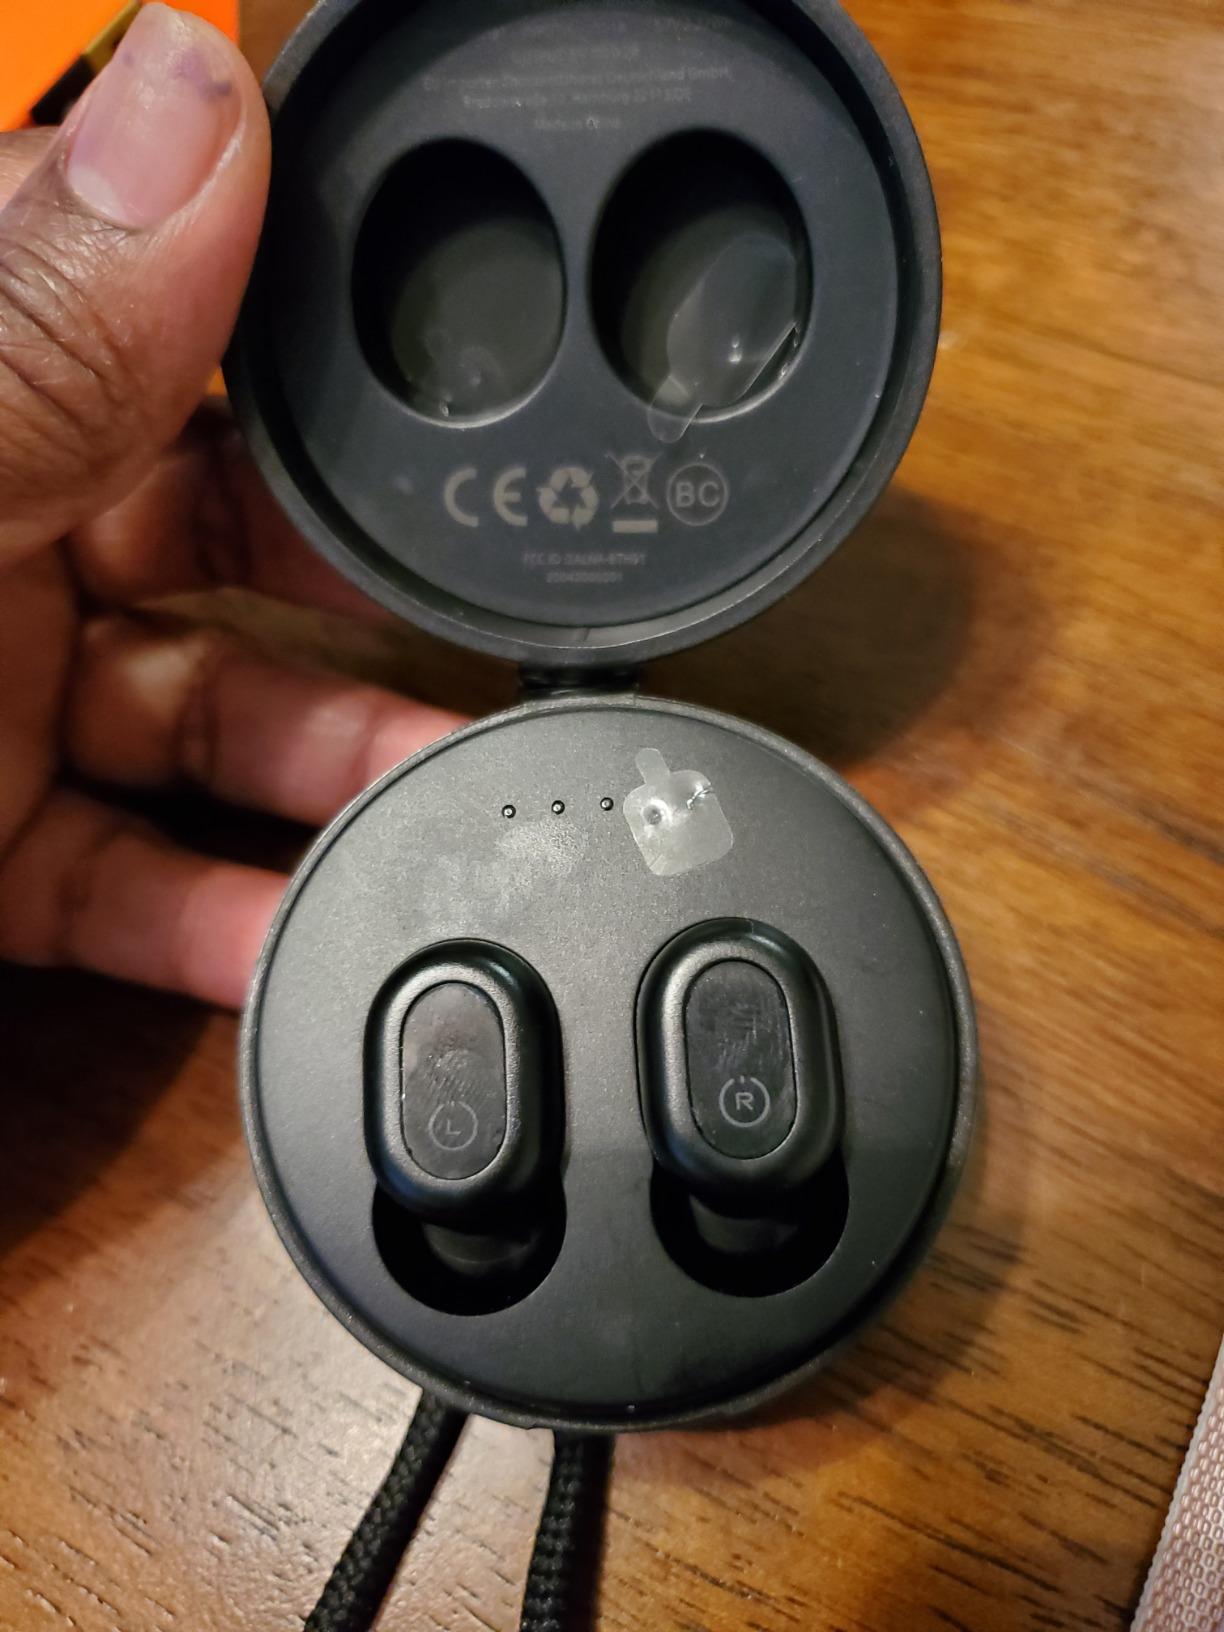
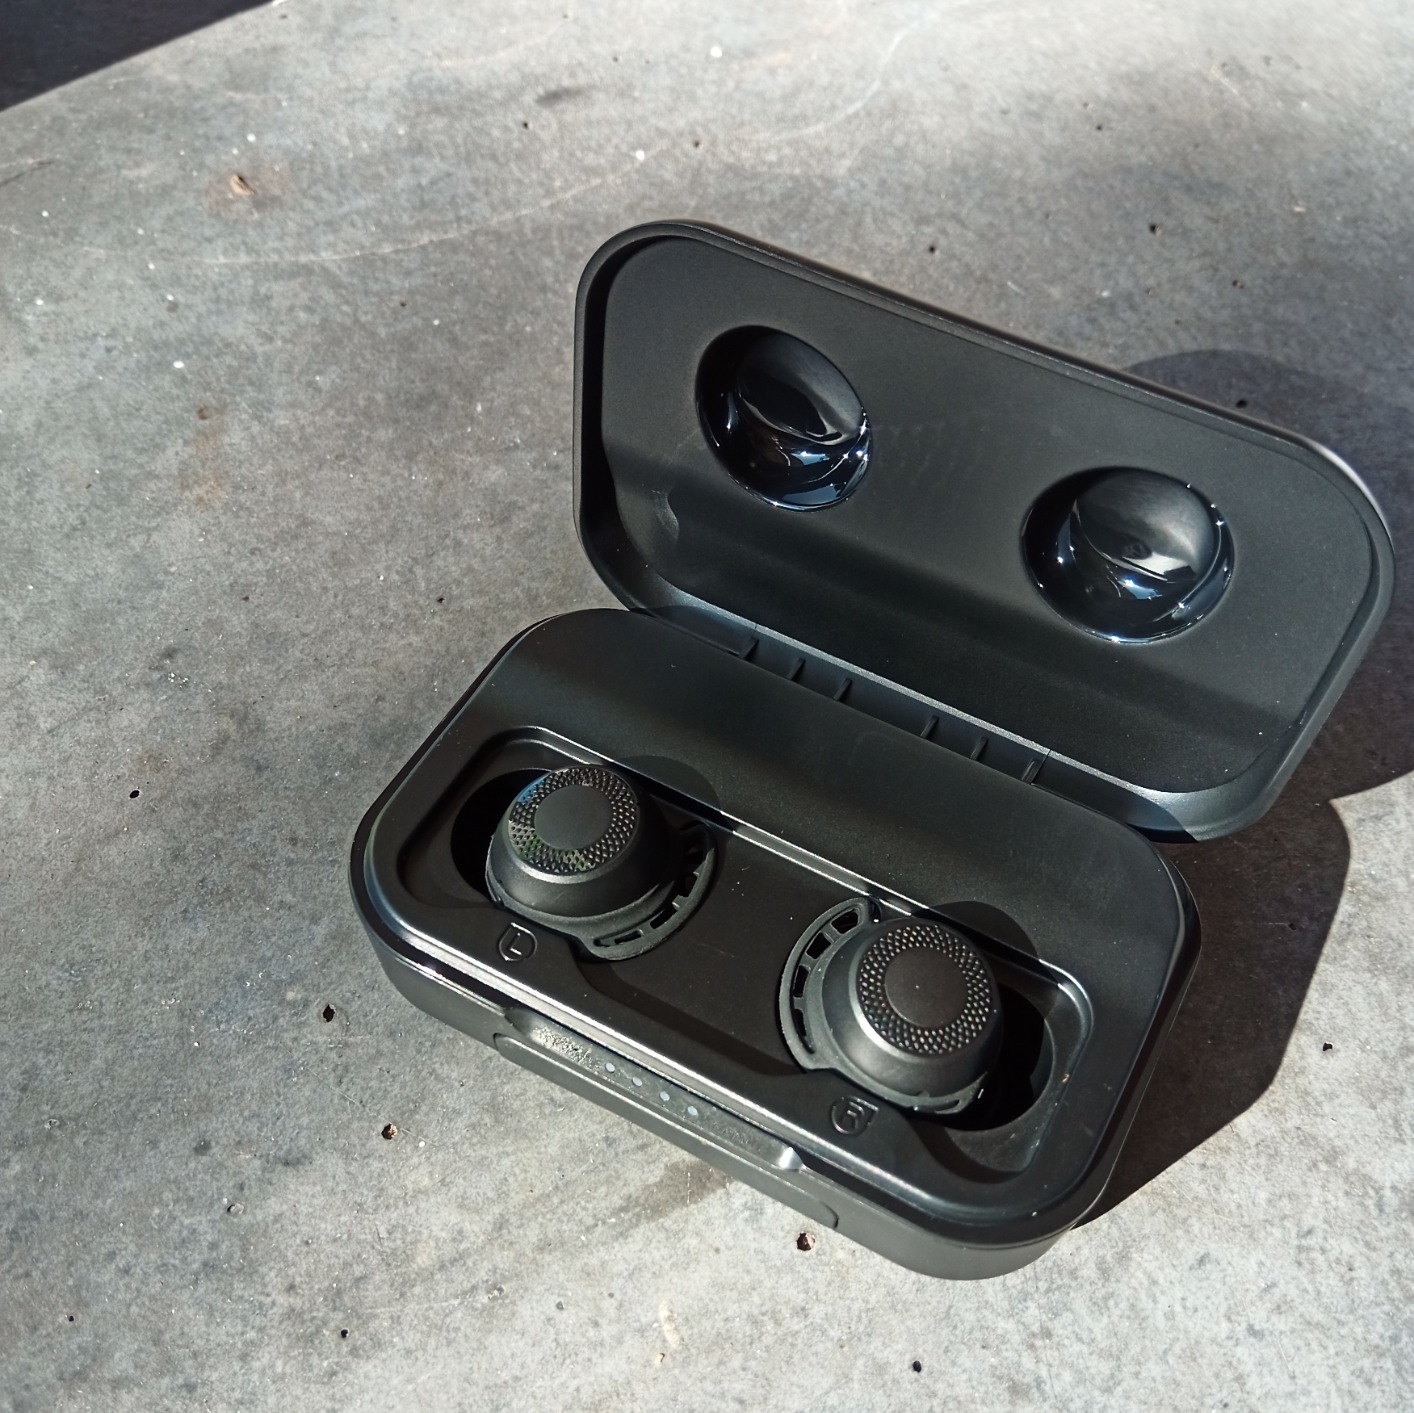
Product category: earbuds
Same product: no